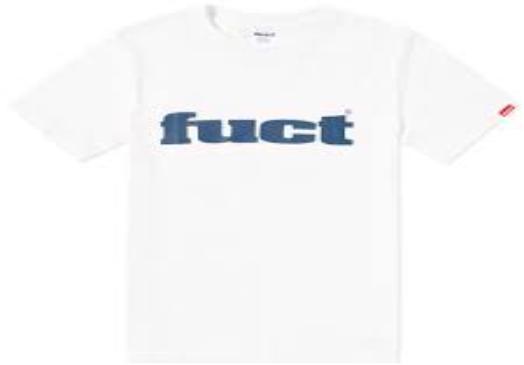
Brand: FUCT
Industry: Clothes